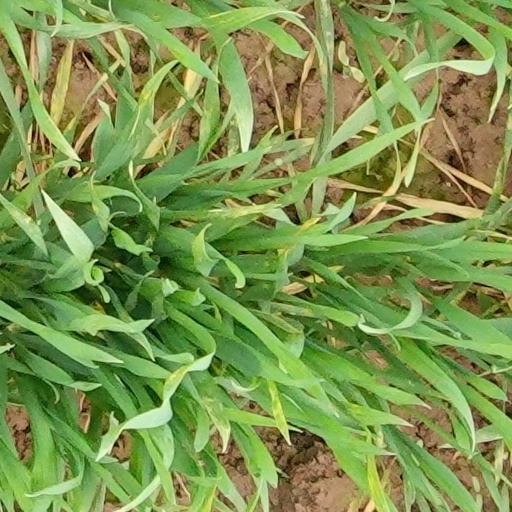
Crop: wheat